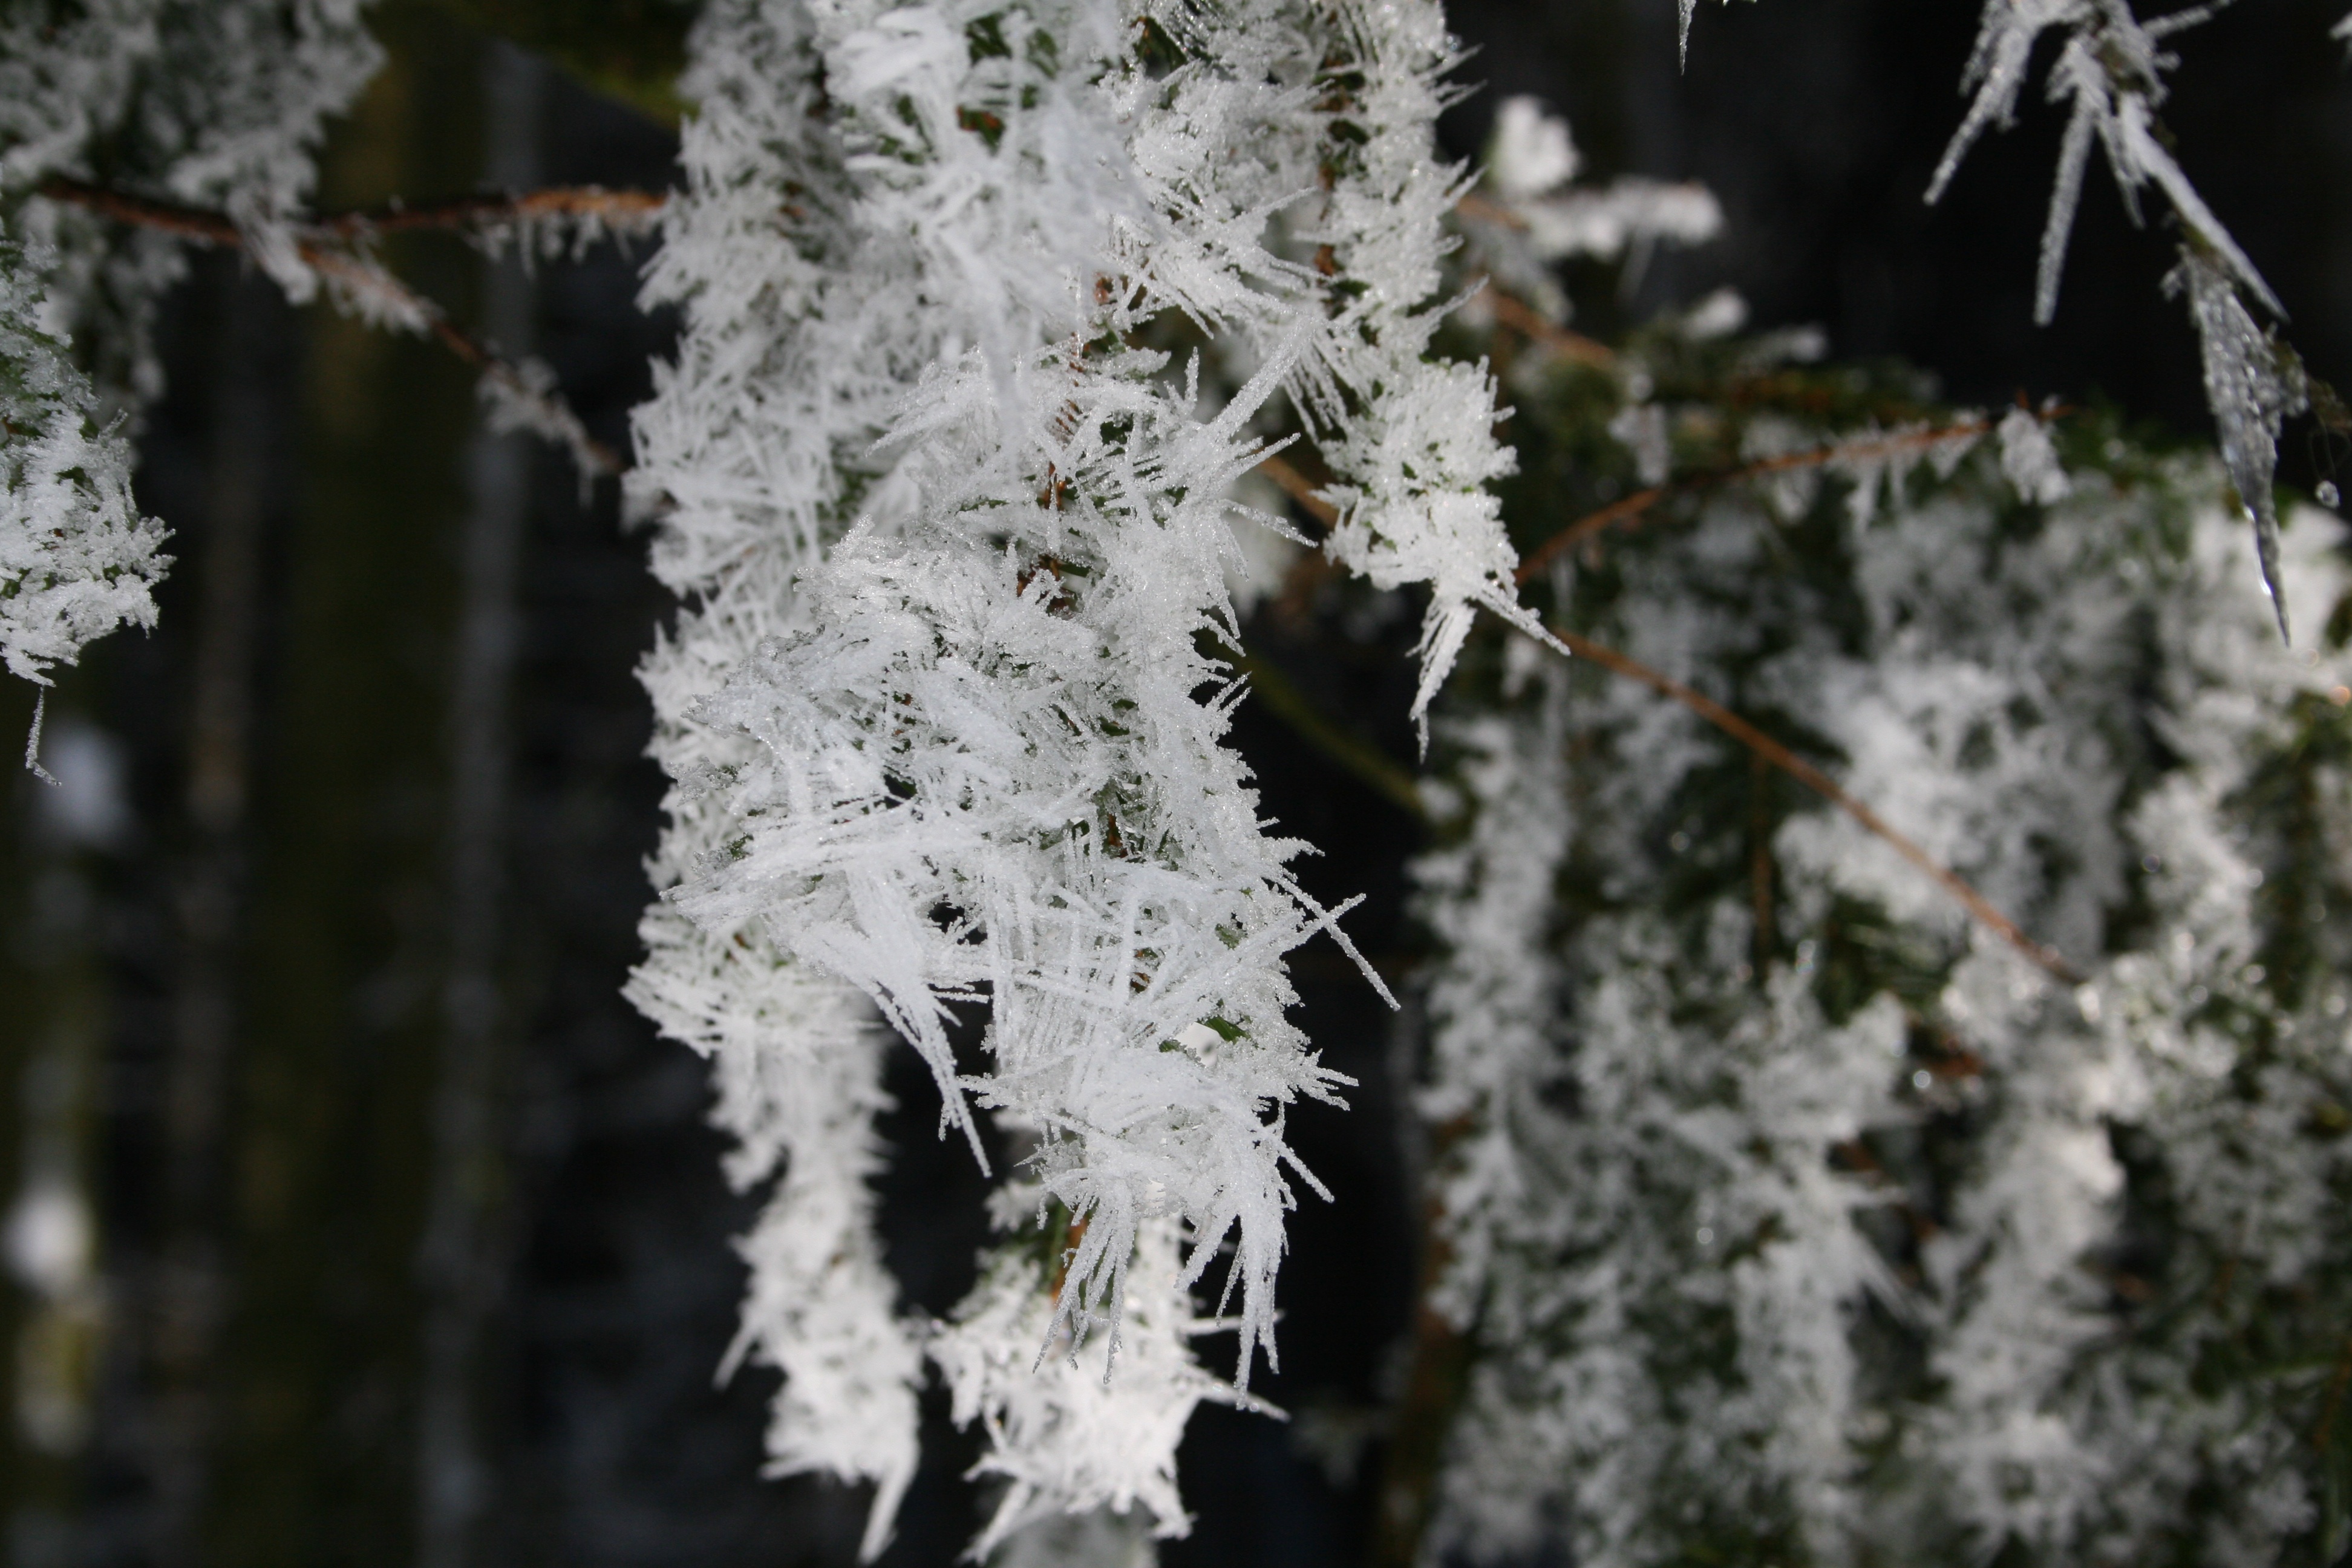
tree, branch, blossom, snow, cold, winter, plant, flower, frost, ice, spring, weather, flora, season, twig, shrub, crystal, frosty, freezing, eiskristalle, flowering plant, woody plant, land plant